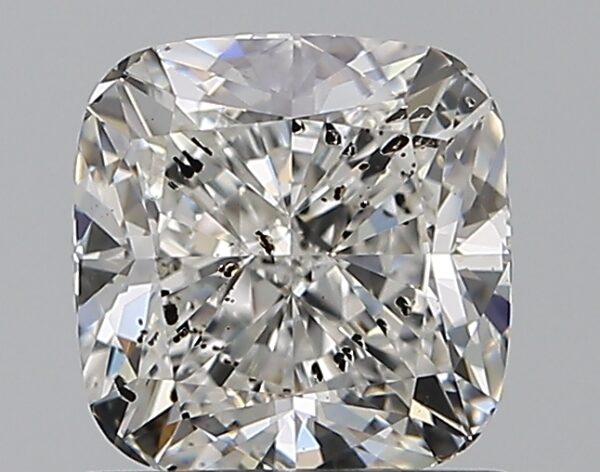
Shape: cushion
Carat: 1.29
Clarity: I1
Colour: G
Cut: EX
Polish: EX
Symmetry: EX
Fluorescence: ST
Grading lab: GIA
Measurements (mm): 6.05 x 5.92 x 4.08